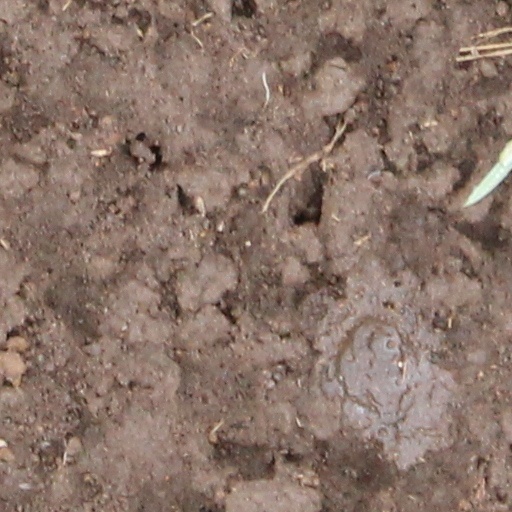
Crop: wheat